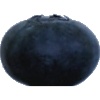
Label: blueberry